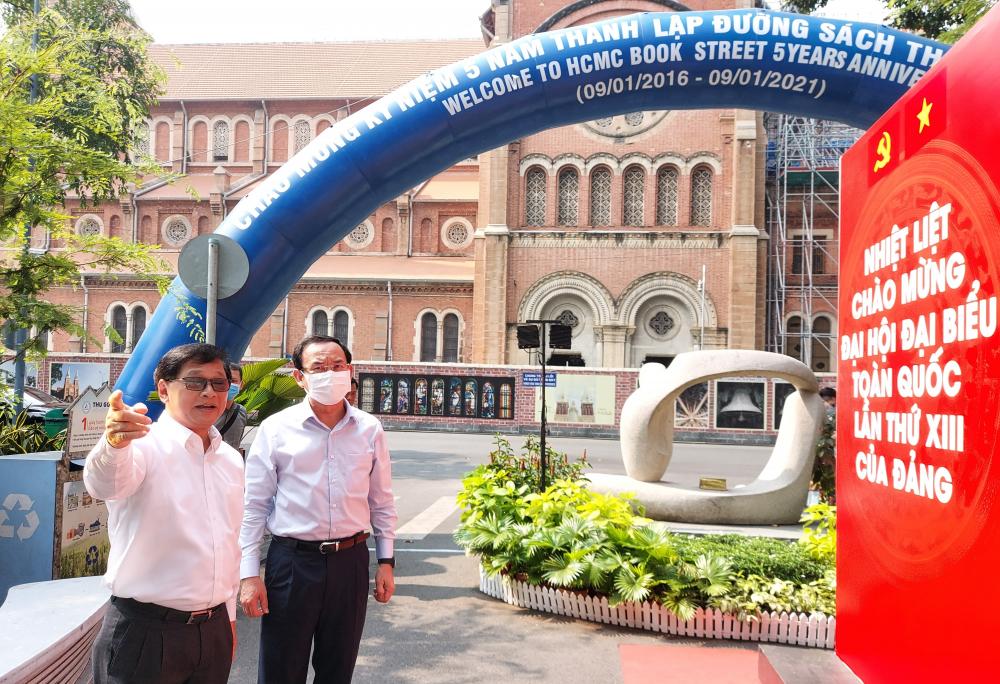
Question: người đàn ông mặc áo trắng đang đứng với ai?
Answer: với một người đàn ông mặc áo xanh dương